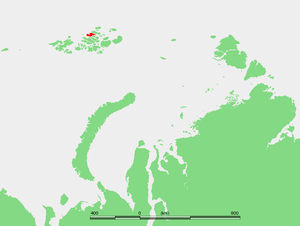
L'île Payer est une île de la terre François-Joseph
L'île Levanevsky est une petite île de la terre François-Joseph.
L'île Jackson ou île Frederick Jackson, en russe Остров Джексона, Ostrov Dzheksona, est une île de Russie située dans l'océan Arctique et faisant partie de la terre François-Joseph.